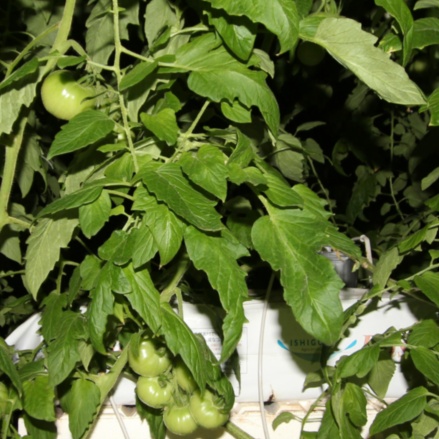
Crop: tomato